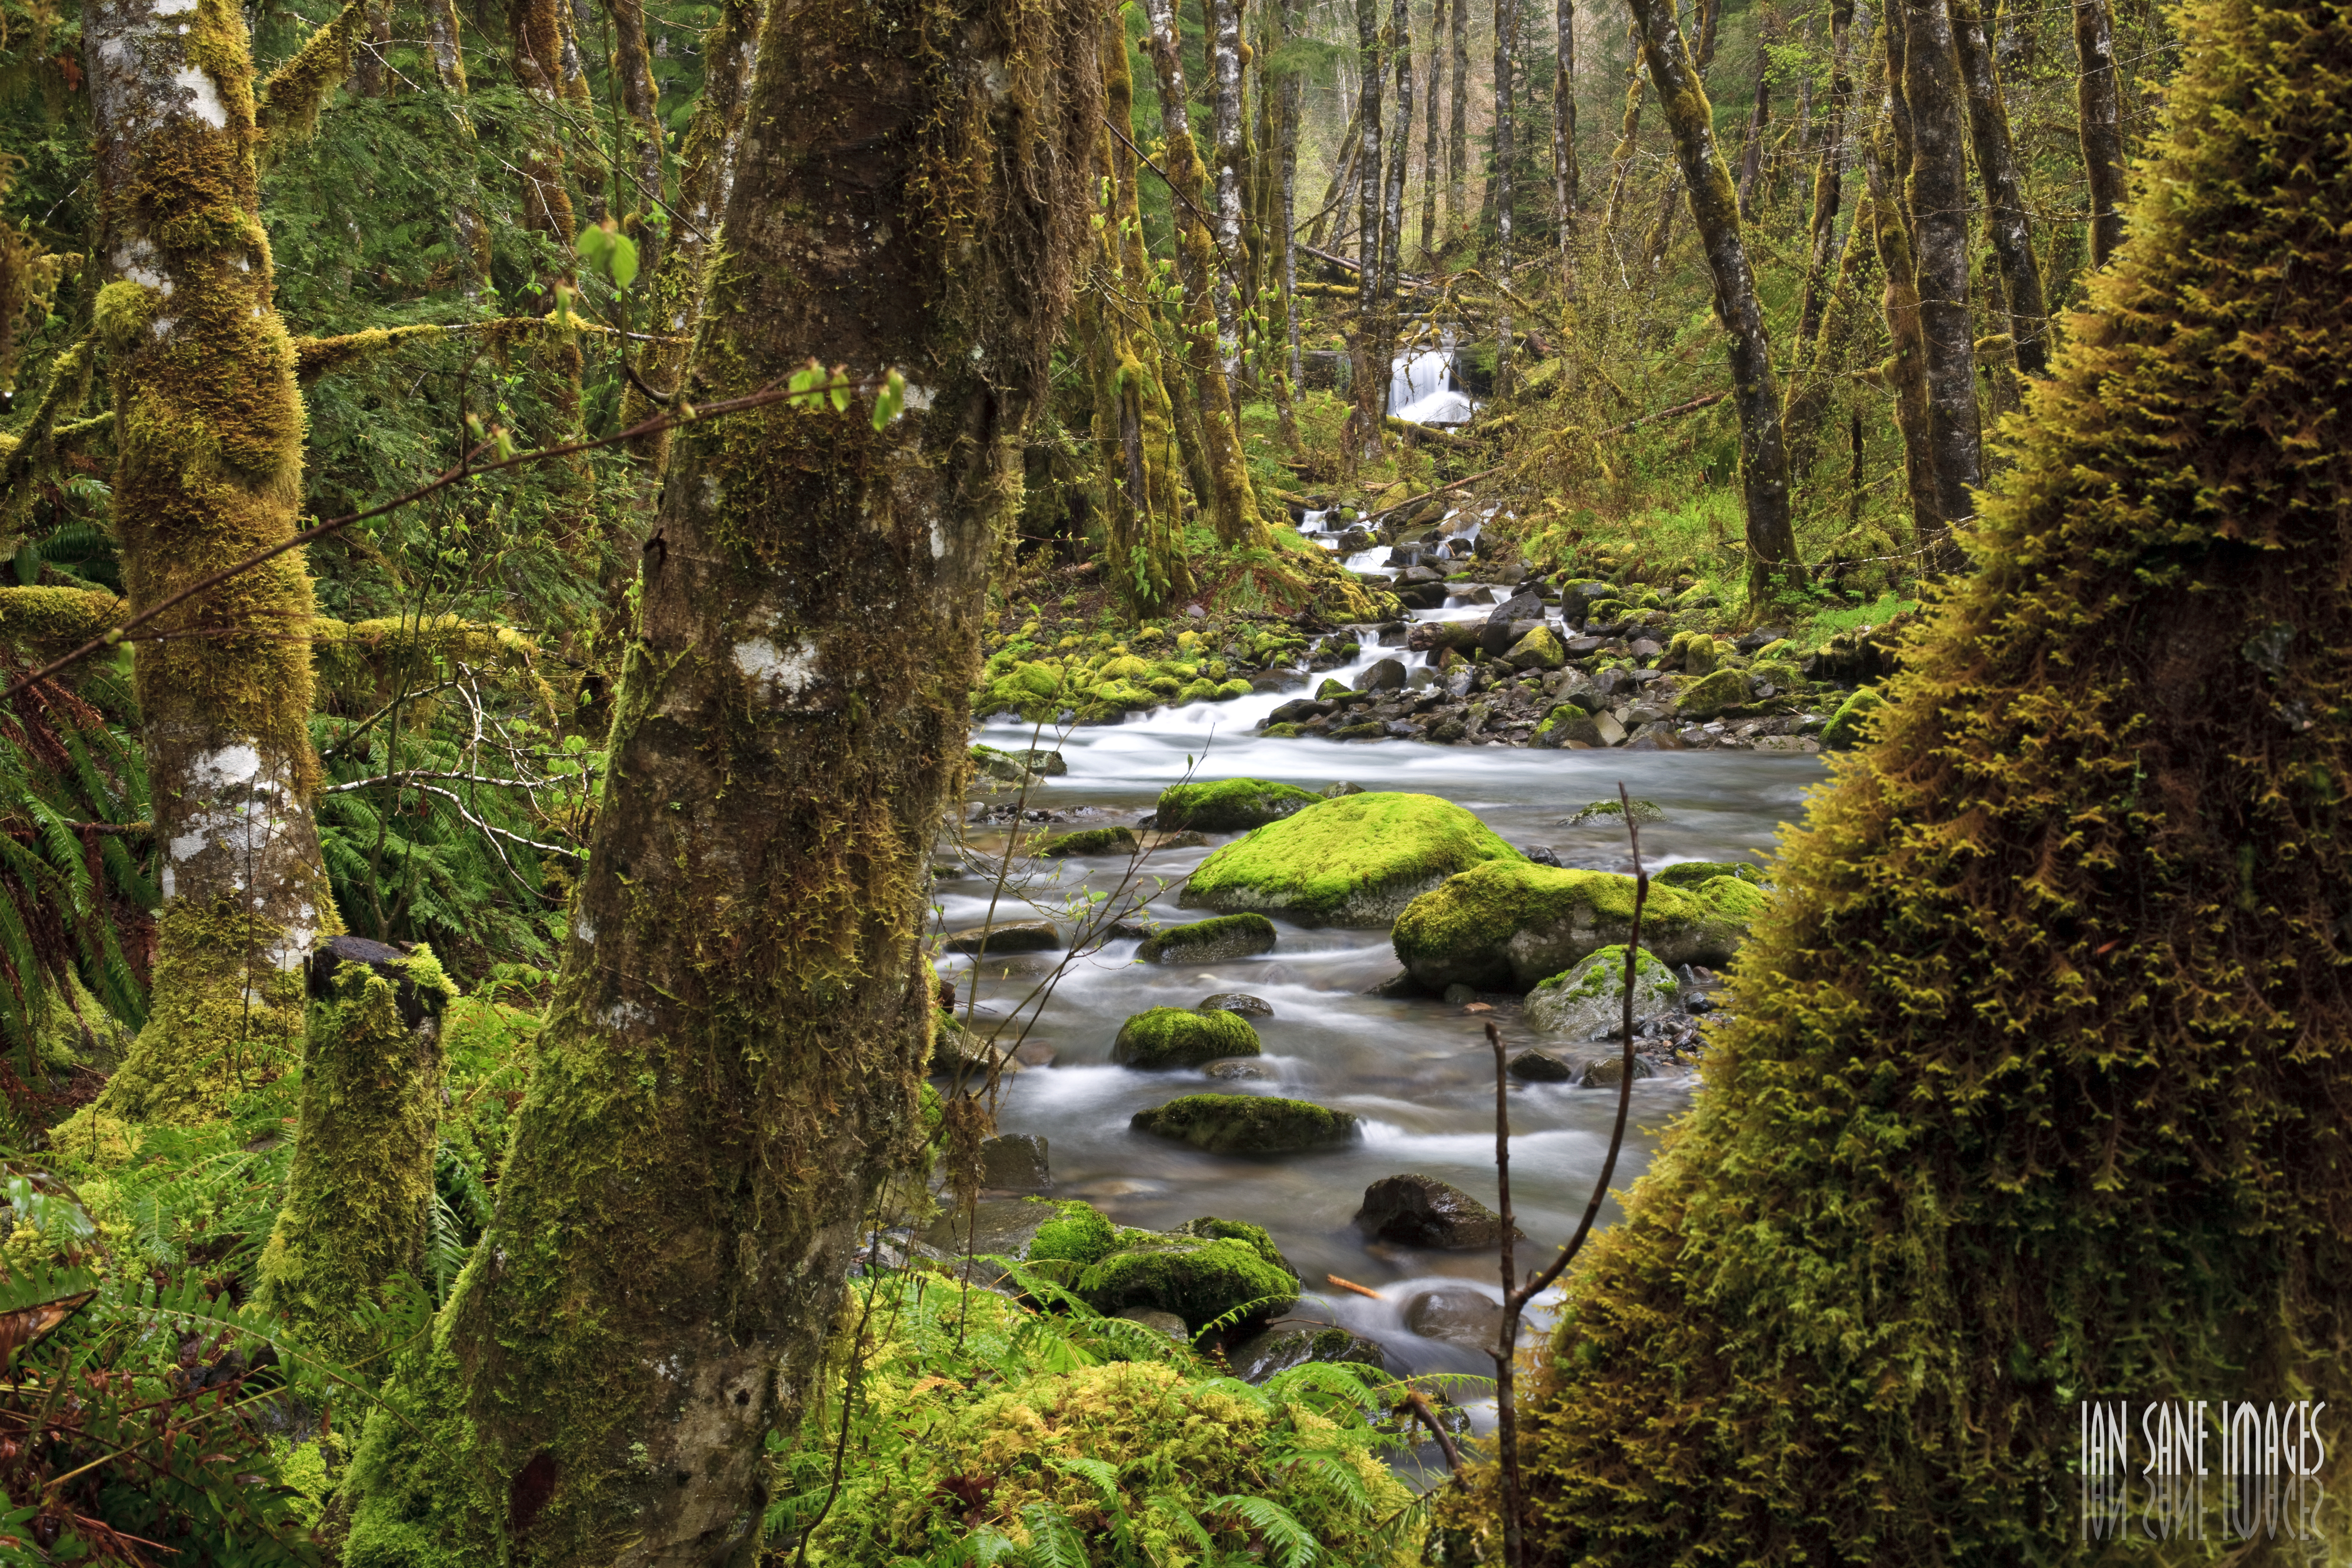
tree, nature, forest, creek, wilderness, plant, camera, leaf, flower, view, river, moss, stream, green, reflection, jungle, lens, autumn, canon, botany, flora, season, trees, drape, woods, eos, grand, french, the, f14, vegetation, rainforest, a, deciduous, wetland, mark, ii, 5d, images, usm, detroit, woodland, affluent, tributary, habitat, water feature, ecosystem, oregon, through, ian, sane, ef50mm, biome, old growth forest, natural environment, geographical feature, woody plant, temperate broadleaf and mixed forest, temperate coniferous forest